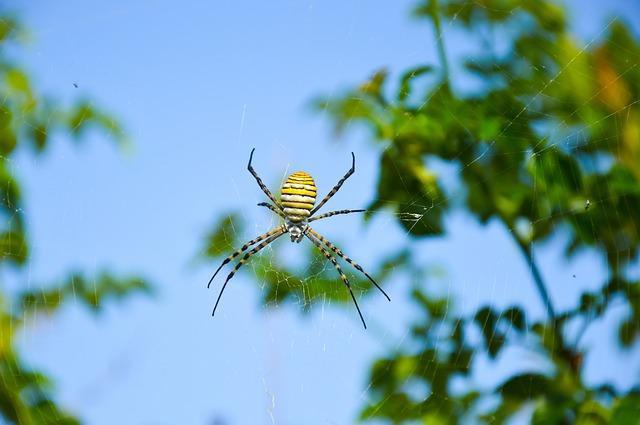
spider